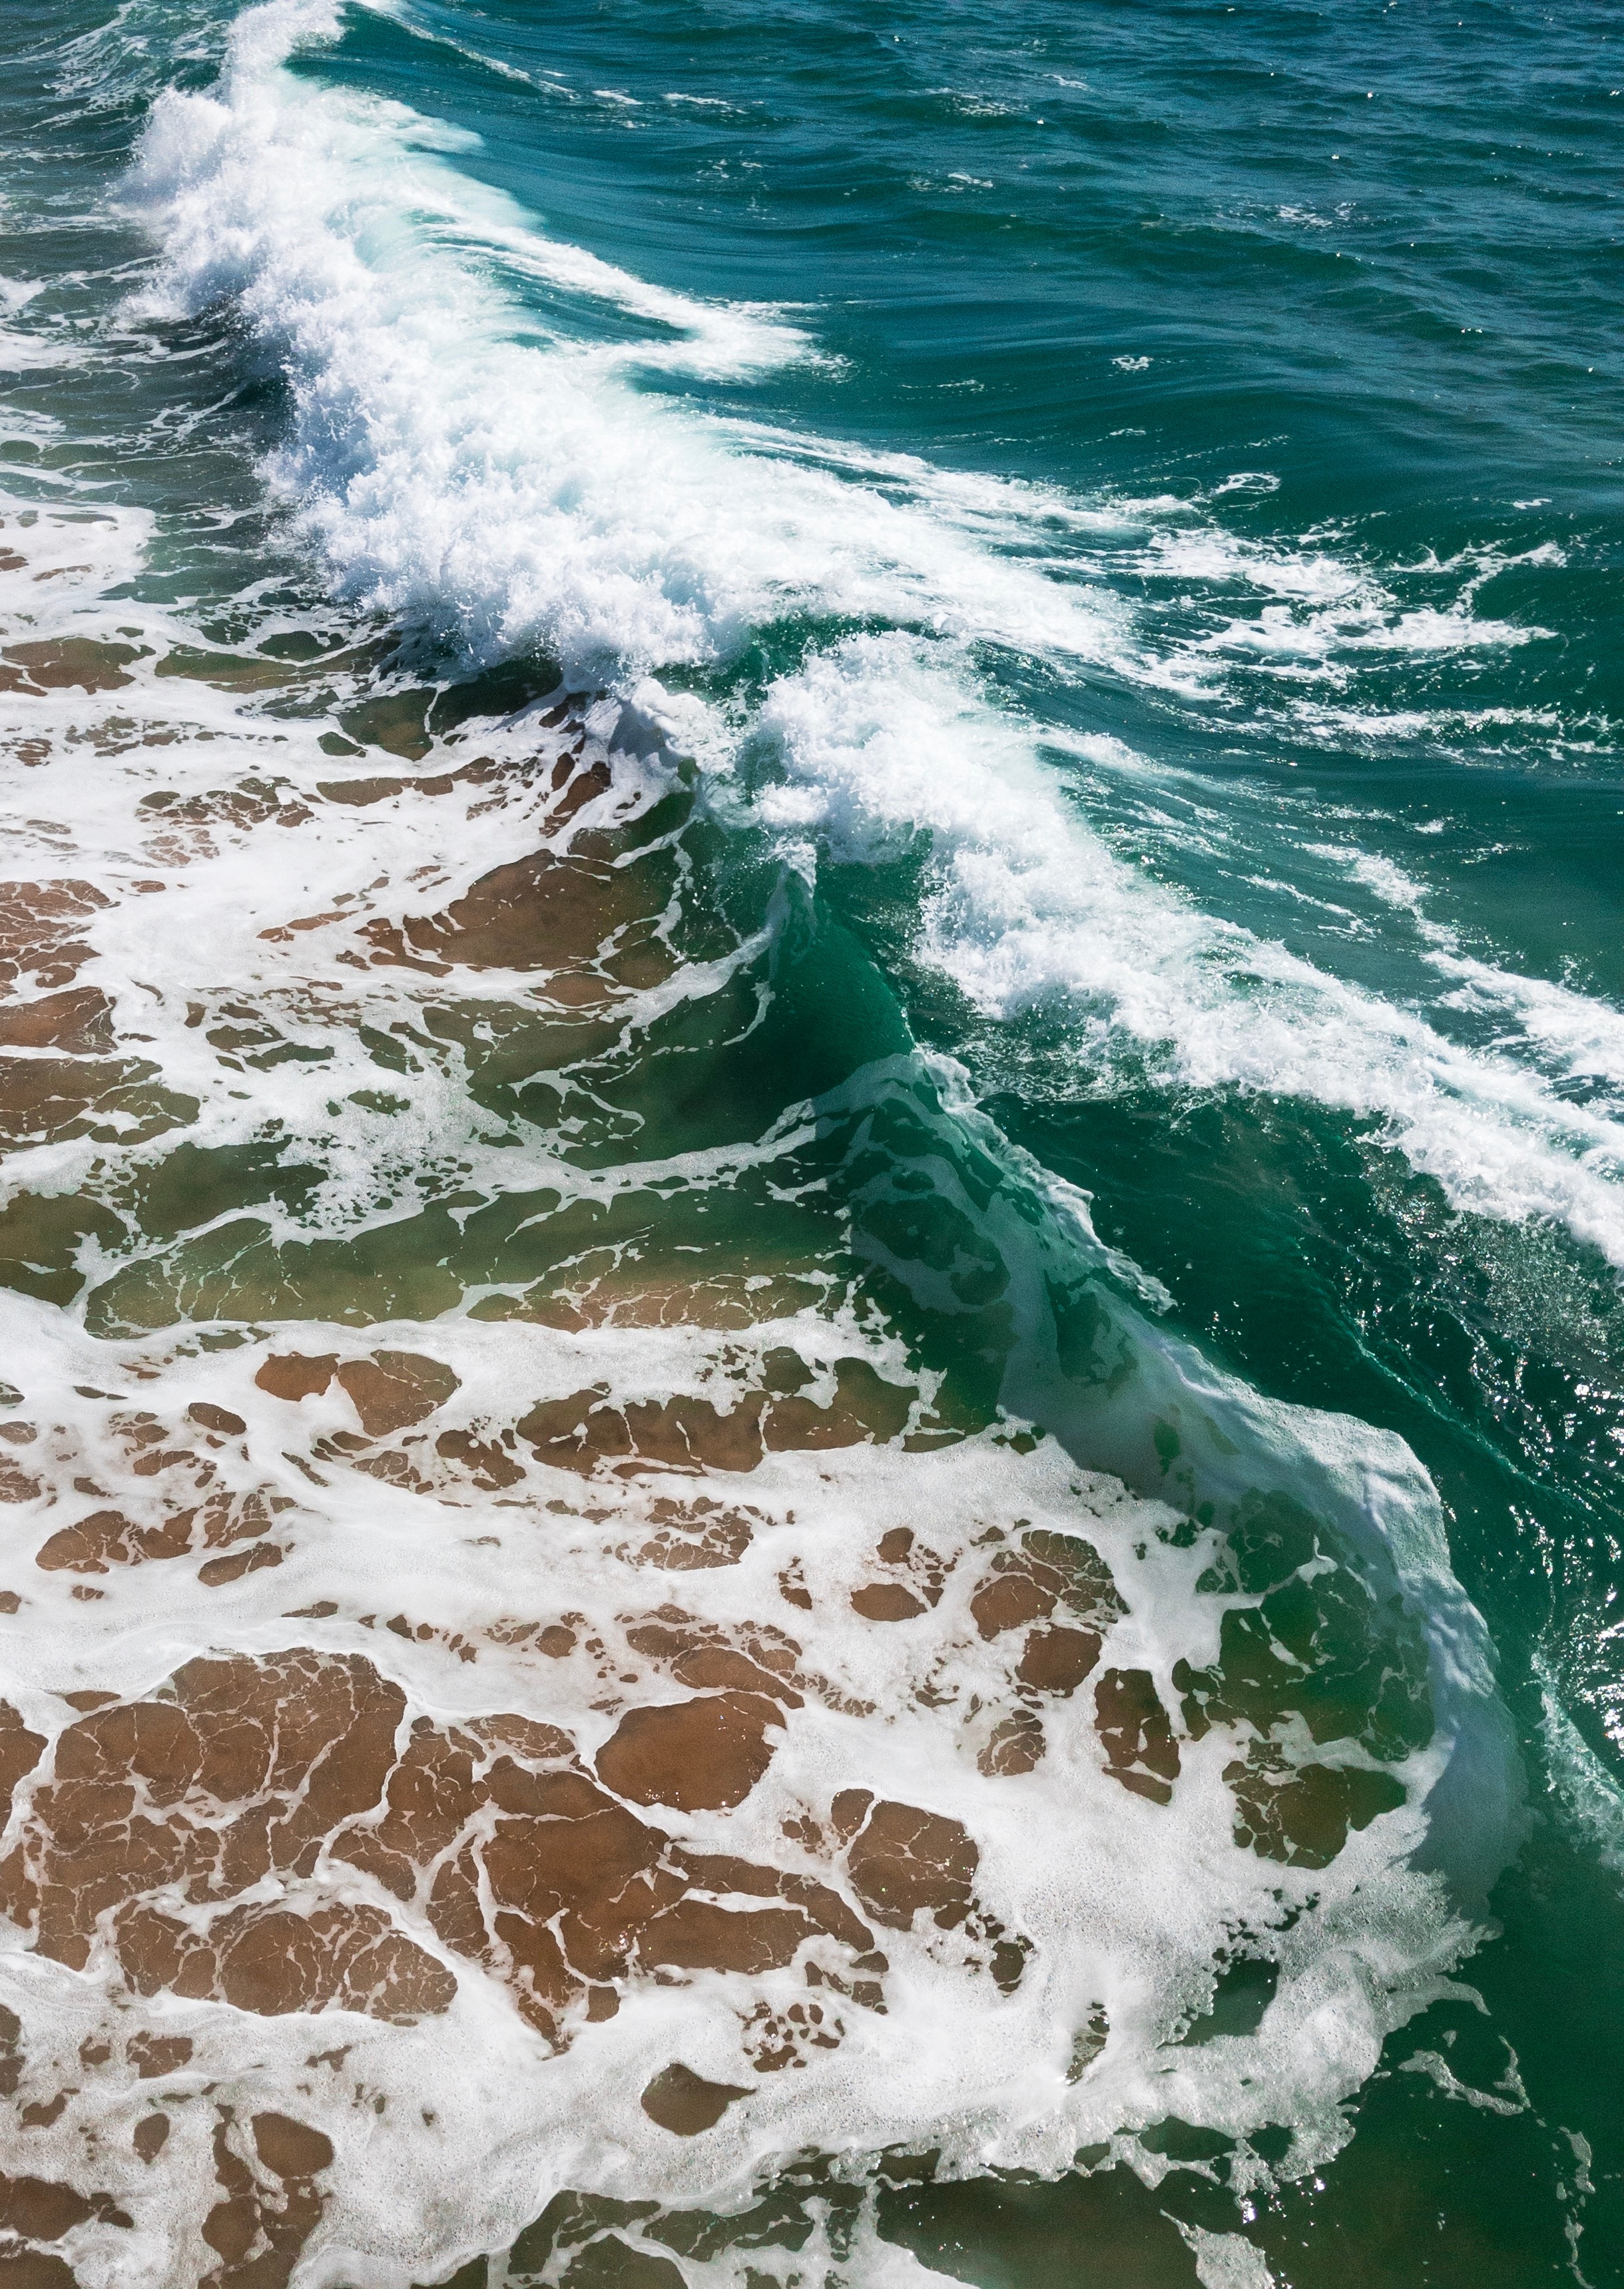
sea, coast, water, ocean, shore, wave, wind, rapid, terrain, body of water, cape, wind wave